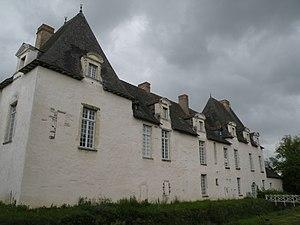
Manoir Saint-Armel à Bruz
Bruz est une commune française de la région Bretagne, située dans le département d’Ille-et-Vilaine.
Le manoir de Saint-Armel est un manoir épiscopal du XVIIᵉ siècle situé à Bruz en Ille-et-Vilaine. C'est un monument historique inscrit depuis 1975.